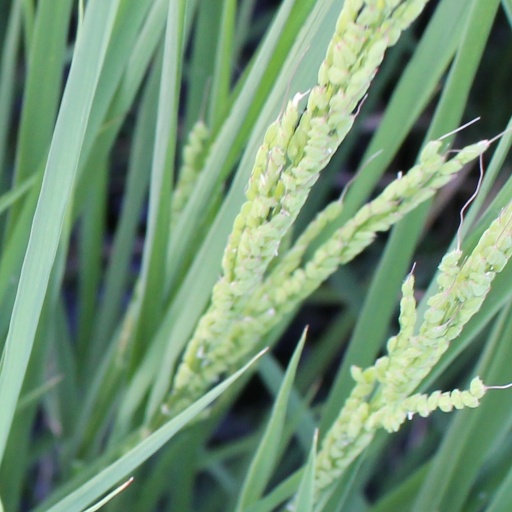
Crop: rice